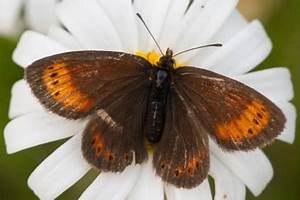
Label: farfalla